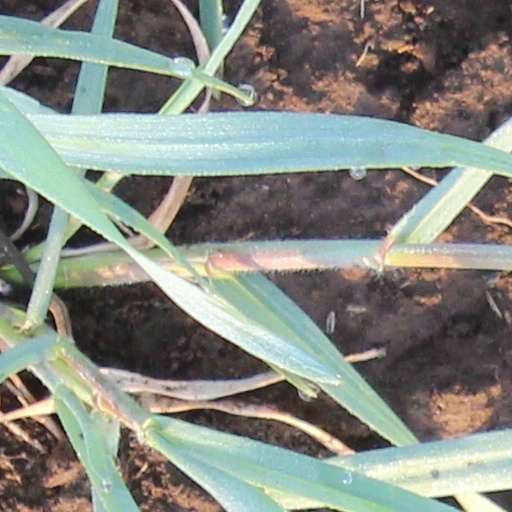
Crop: wheat